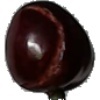
Label: Cherry 1